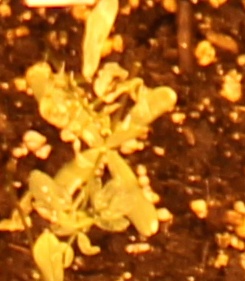
Label: Lentil